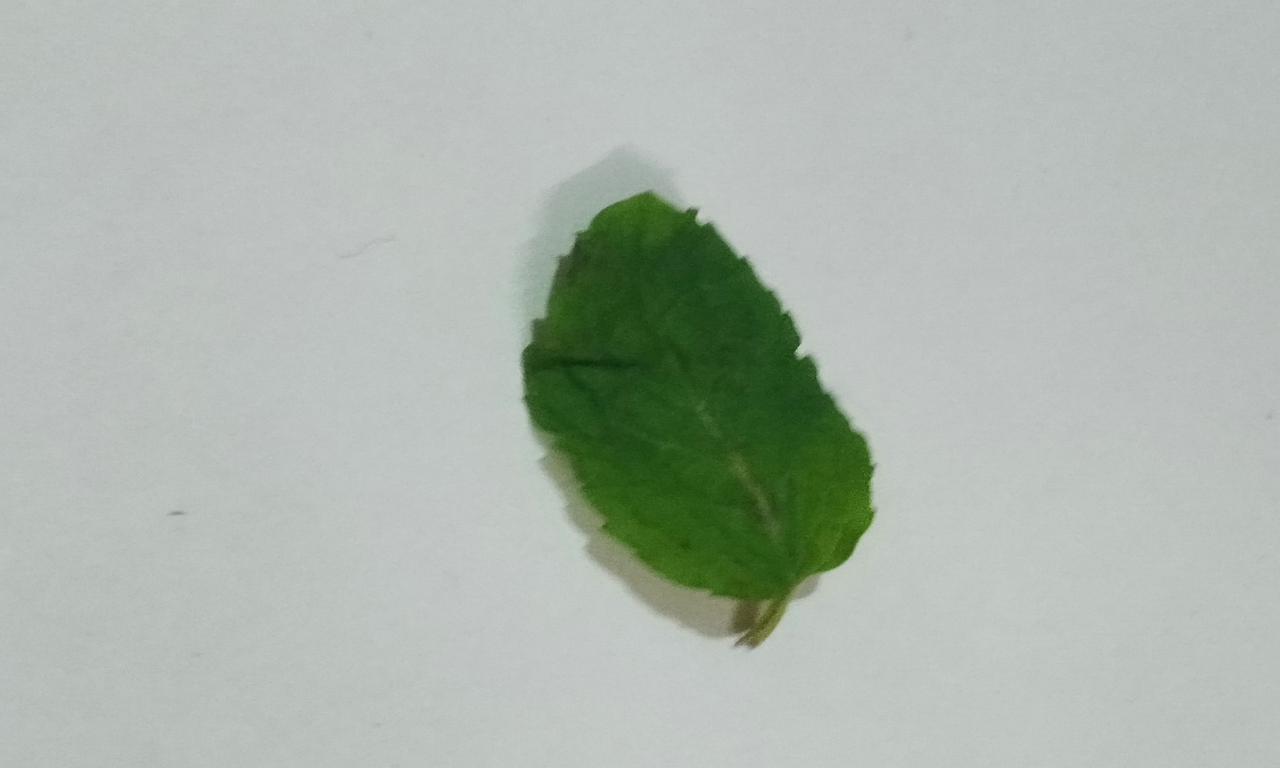
Label: Fresh